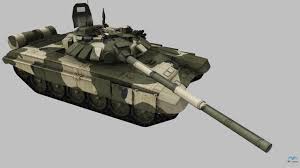
Label: T-72